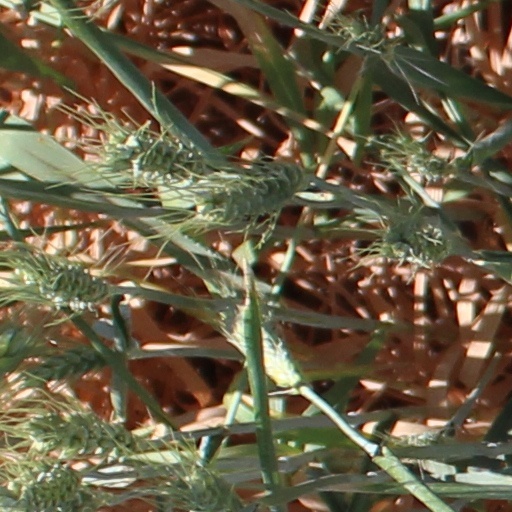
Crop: wheat